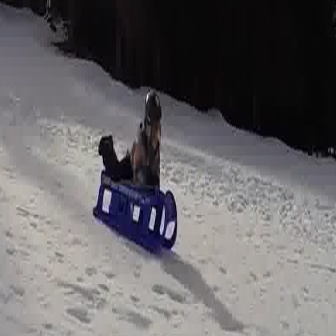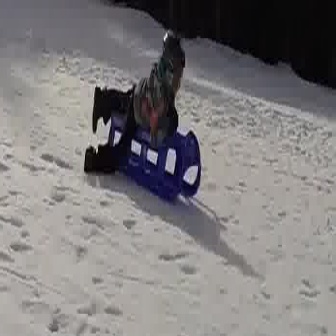
  Please identify the target specified by the bounding box [92,164,176,248] in the first image and locate it in the second image. Return the coordinates in [x_min,y_min,x_max,y_max] format.
Answer: [103,103,199,199]